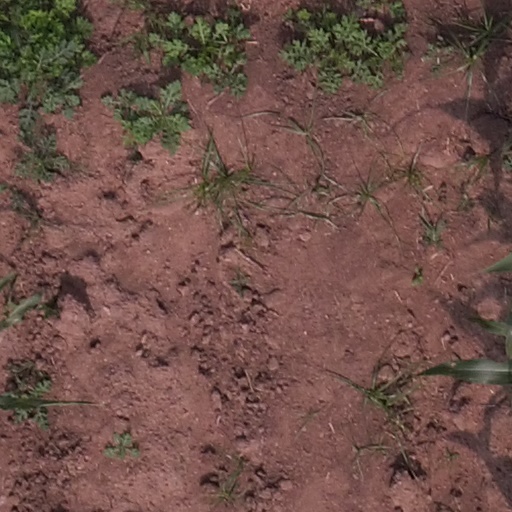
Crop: maize; corn